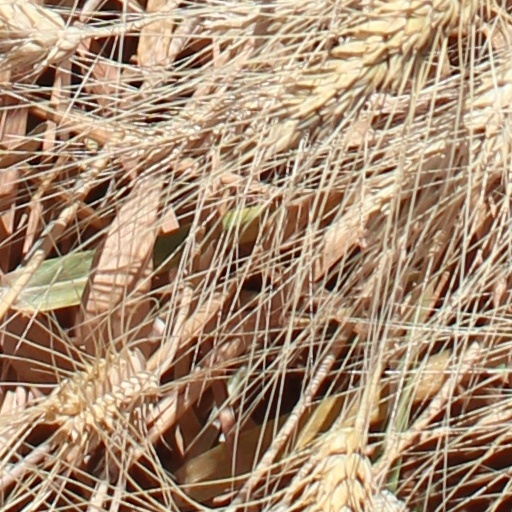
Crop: wheat